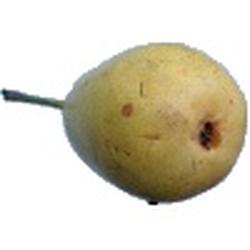
Label: Pear